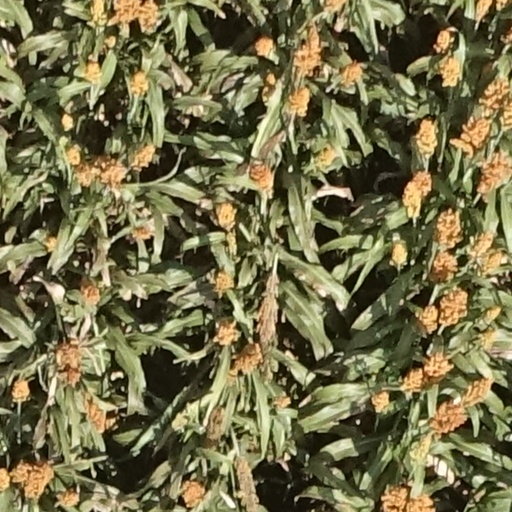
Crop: sorghum